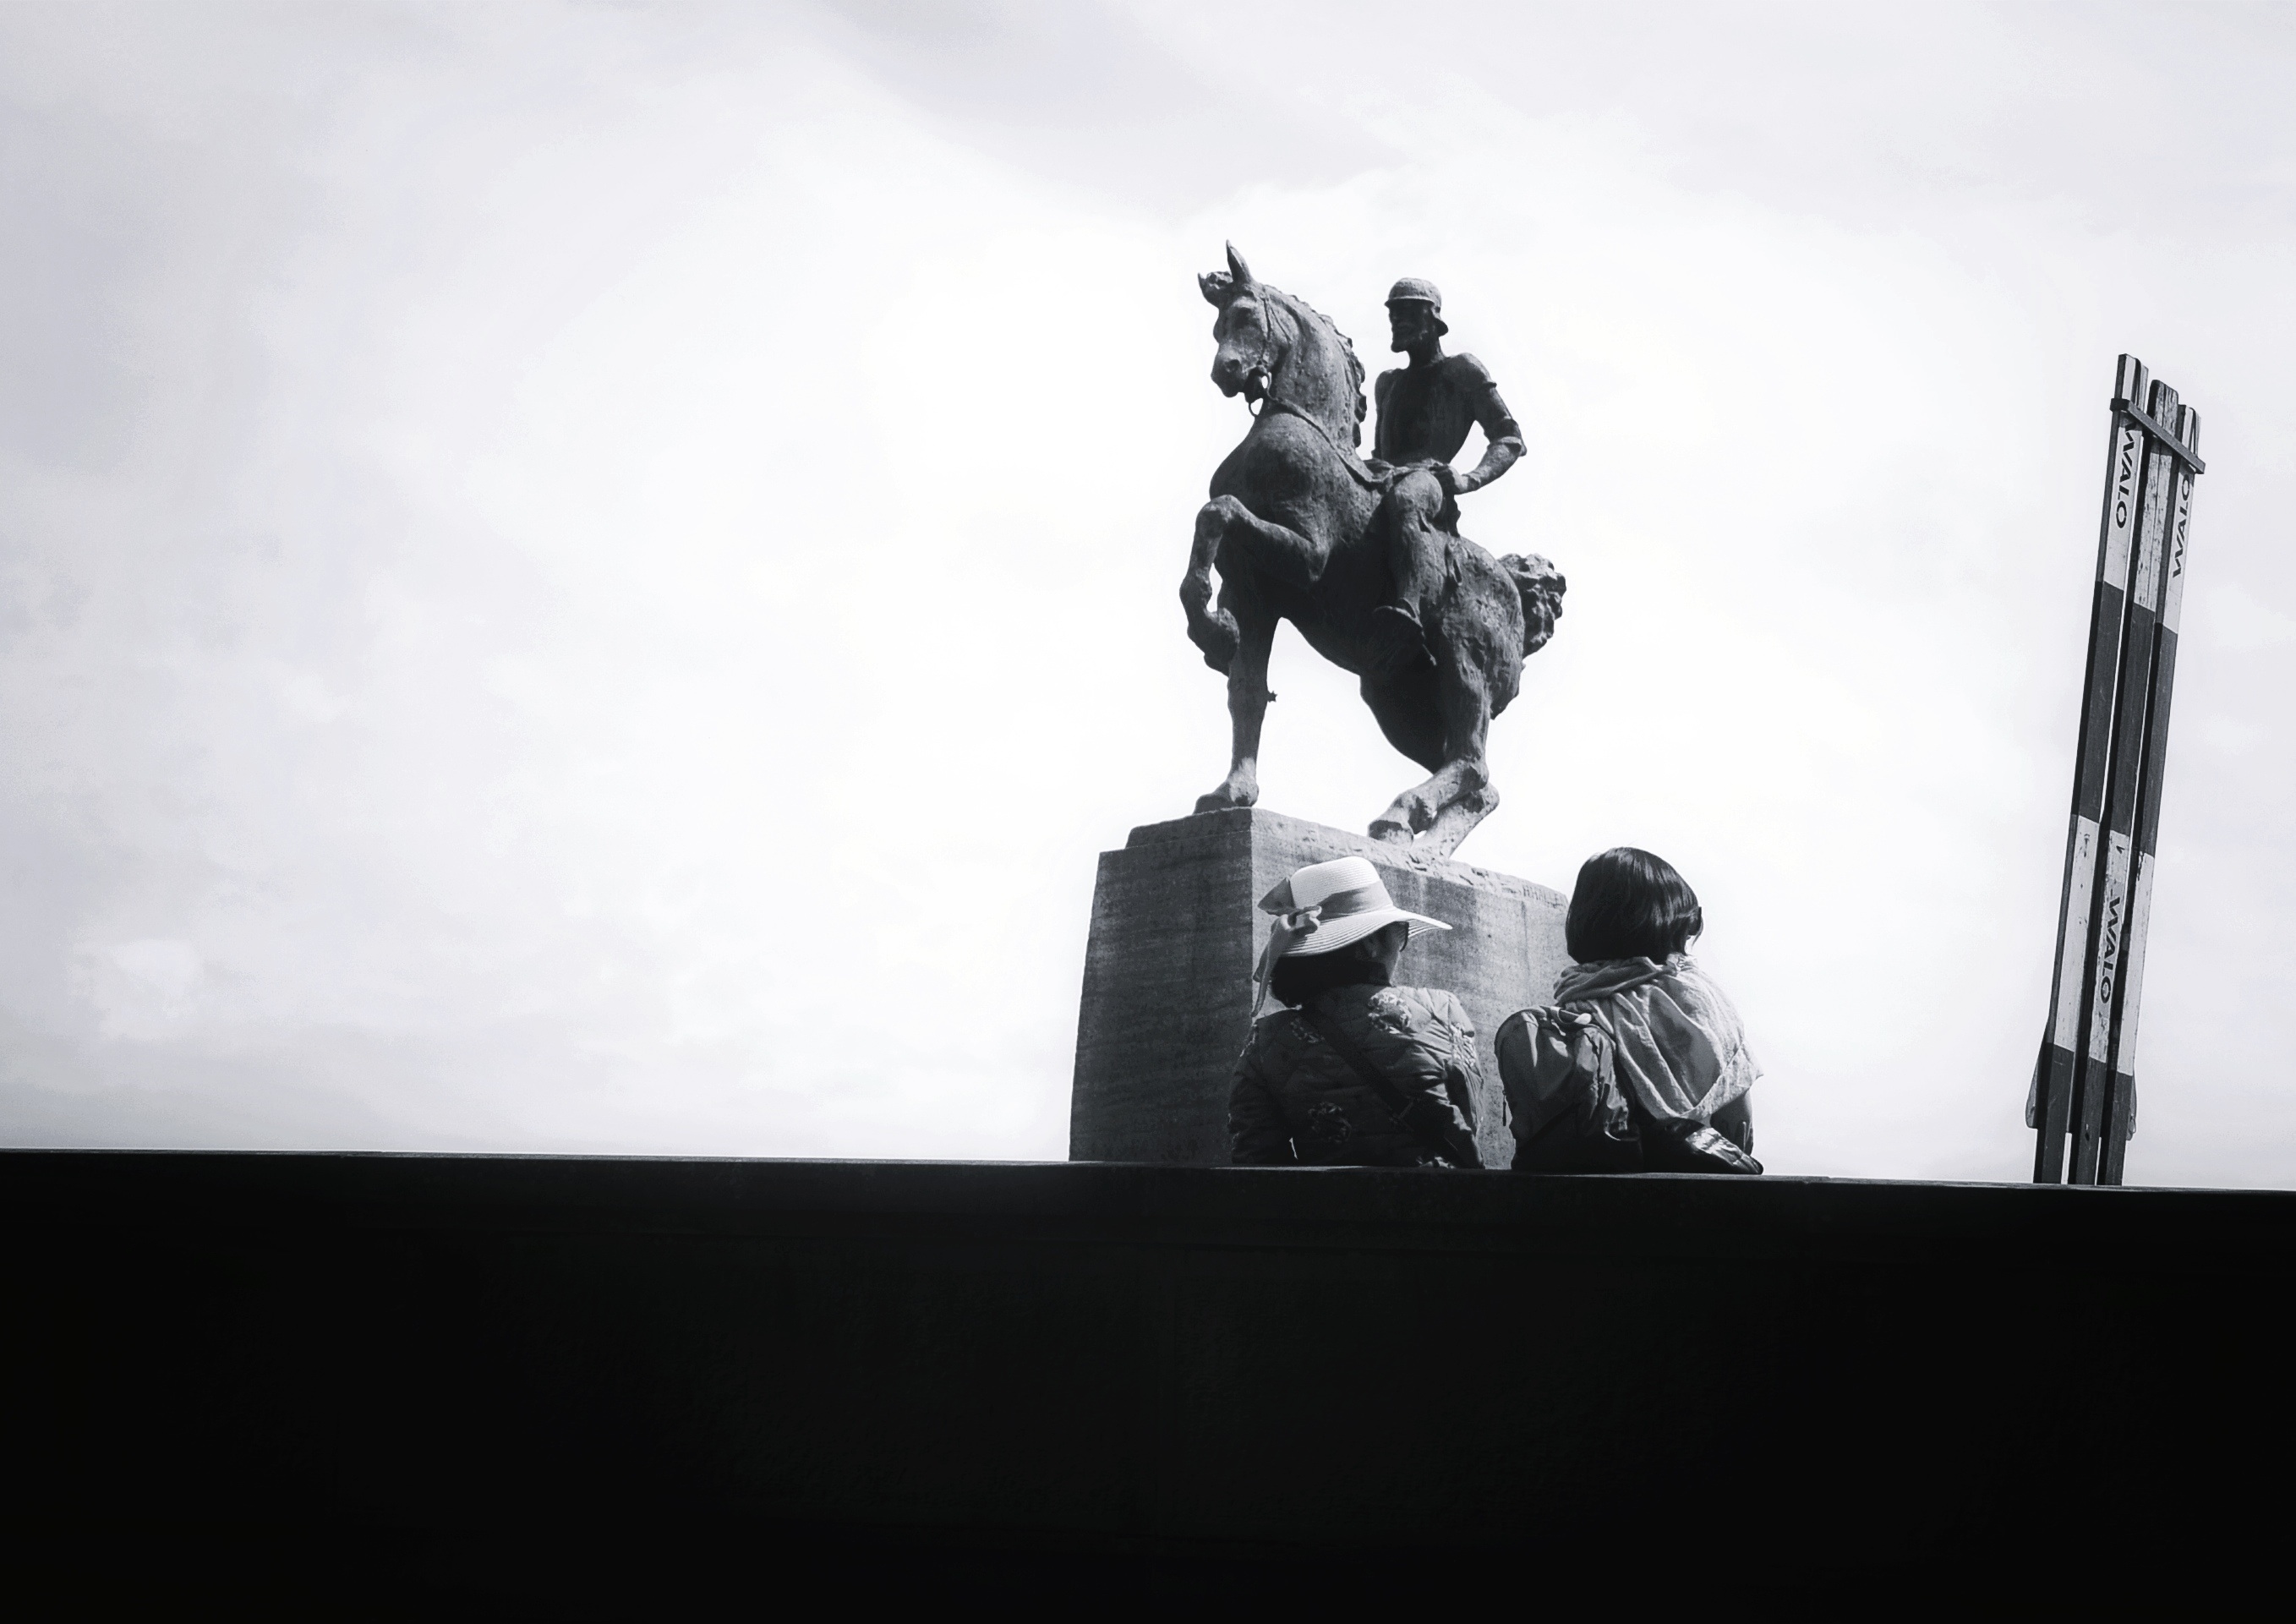
people, sun, white, street, photography, city, urban, monument, statue, nikon, black, monochrome, streetphotography, bw, blackandwhite, sculpture, art, photograph, streetart, schweiz, switzerland, zurich, blancoynegro, snapseed, image, schwarzundweiss, streetscene, thomas8047, onthestreets, iamnikon, d300s, streetphotographer, streetartstreetlife, 175528, z ri, z rigrafien, stadtz rich, hanswaldmann, riderinthesun